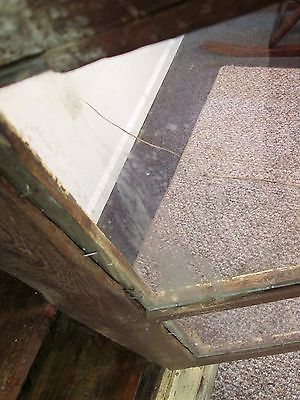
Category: cabinet